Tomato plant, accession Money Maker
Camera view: horizontal (90 deg, fisheye); turntable rotation: 0 degrees
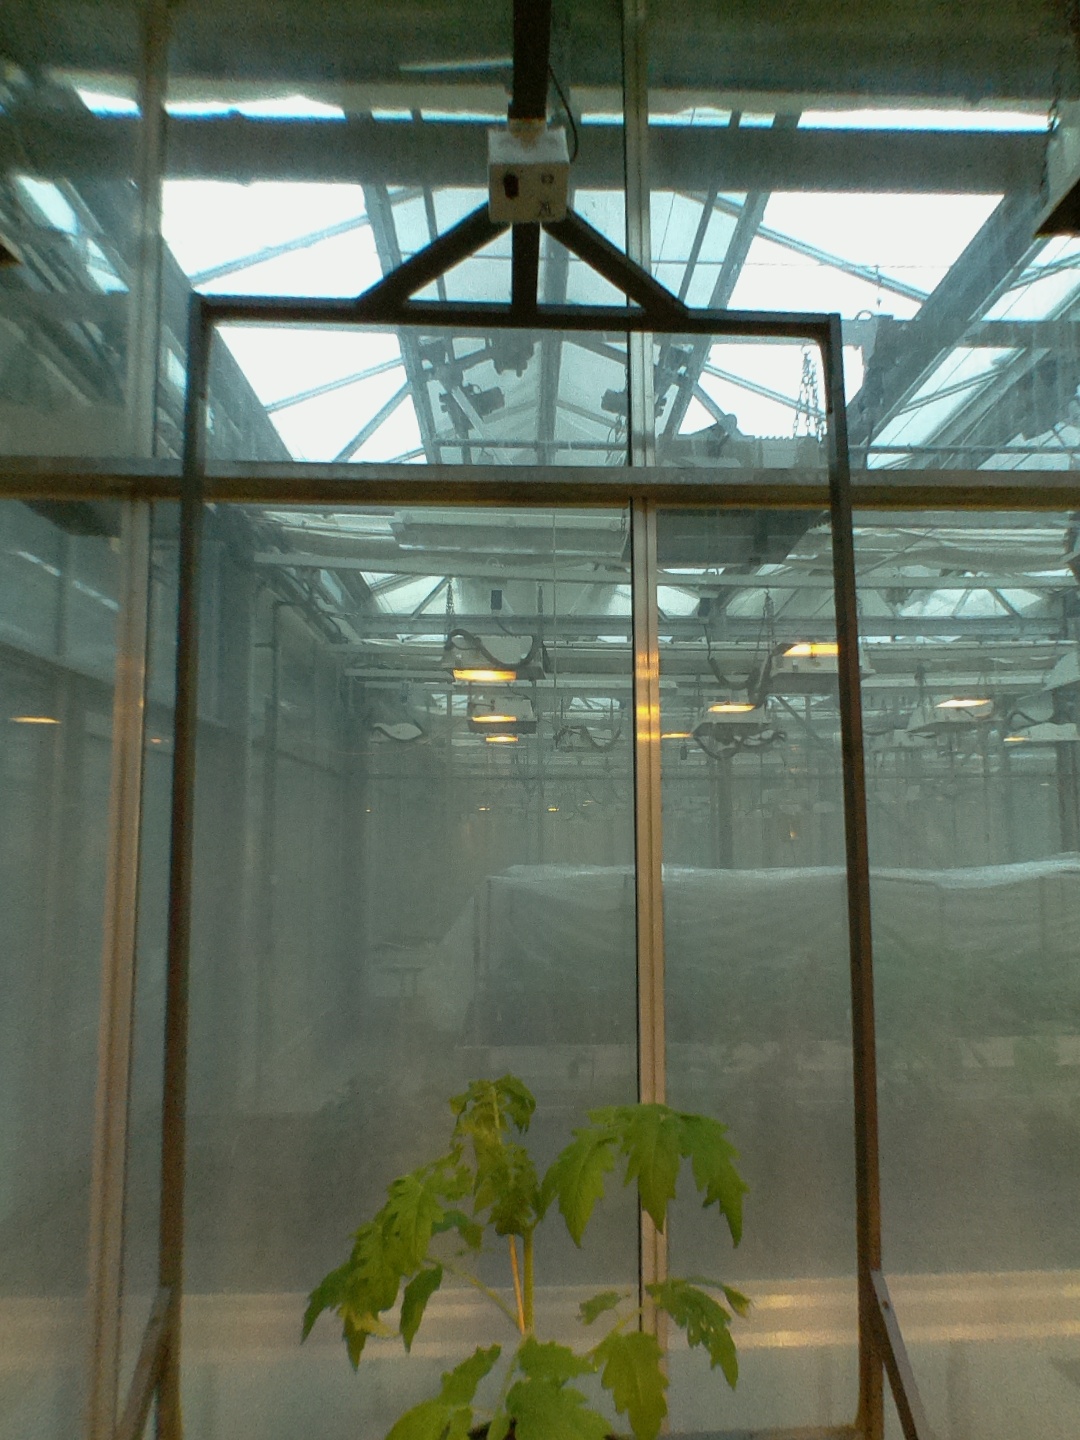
BBCH growth stage 14: 8 of true leaves visible